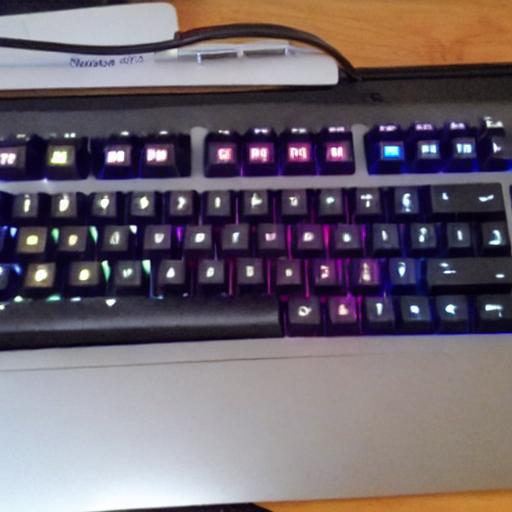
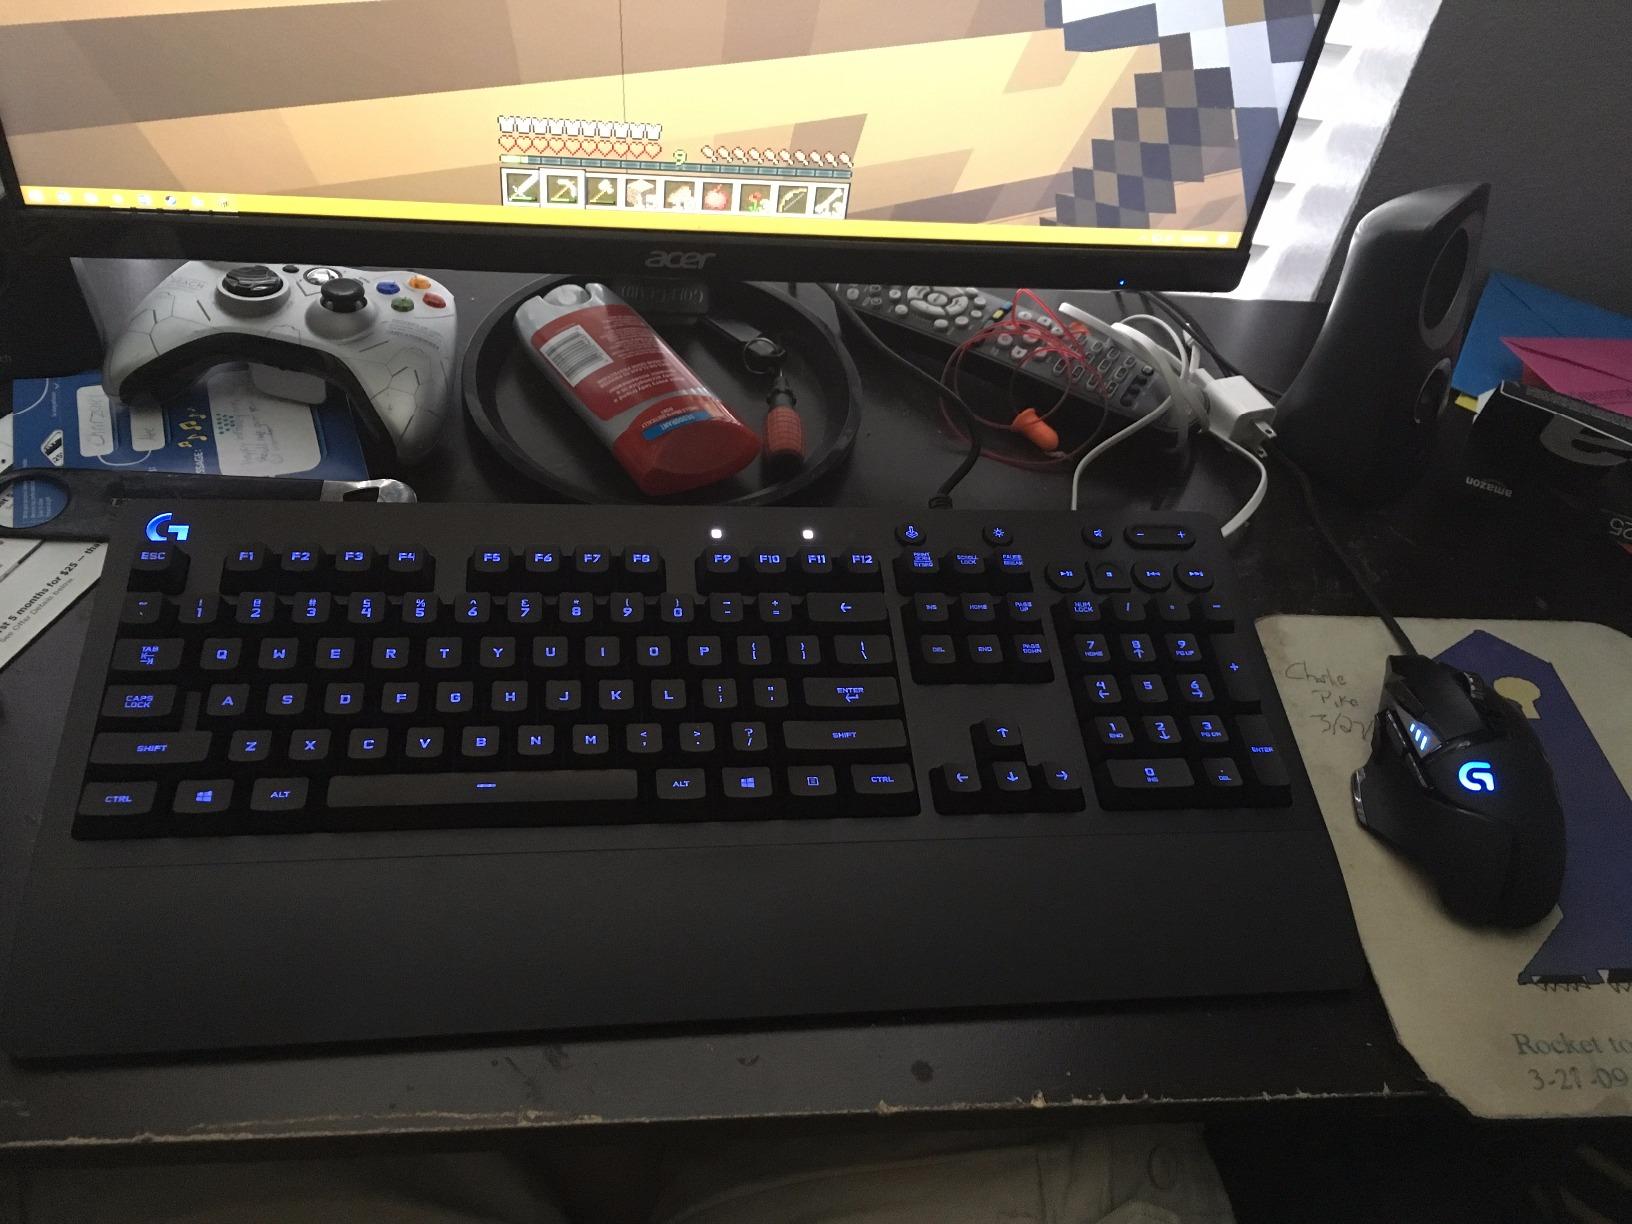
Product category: keyboard
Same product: no